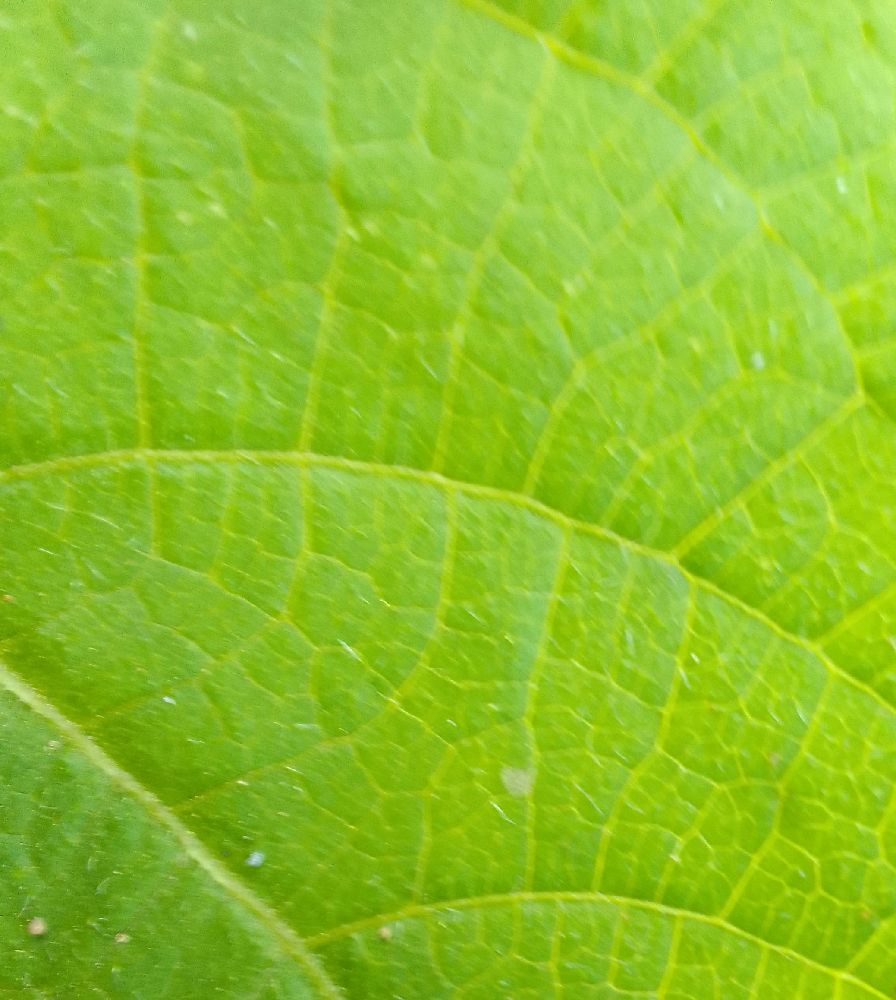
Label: healthy